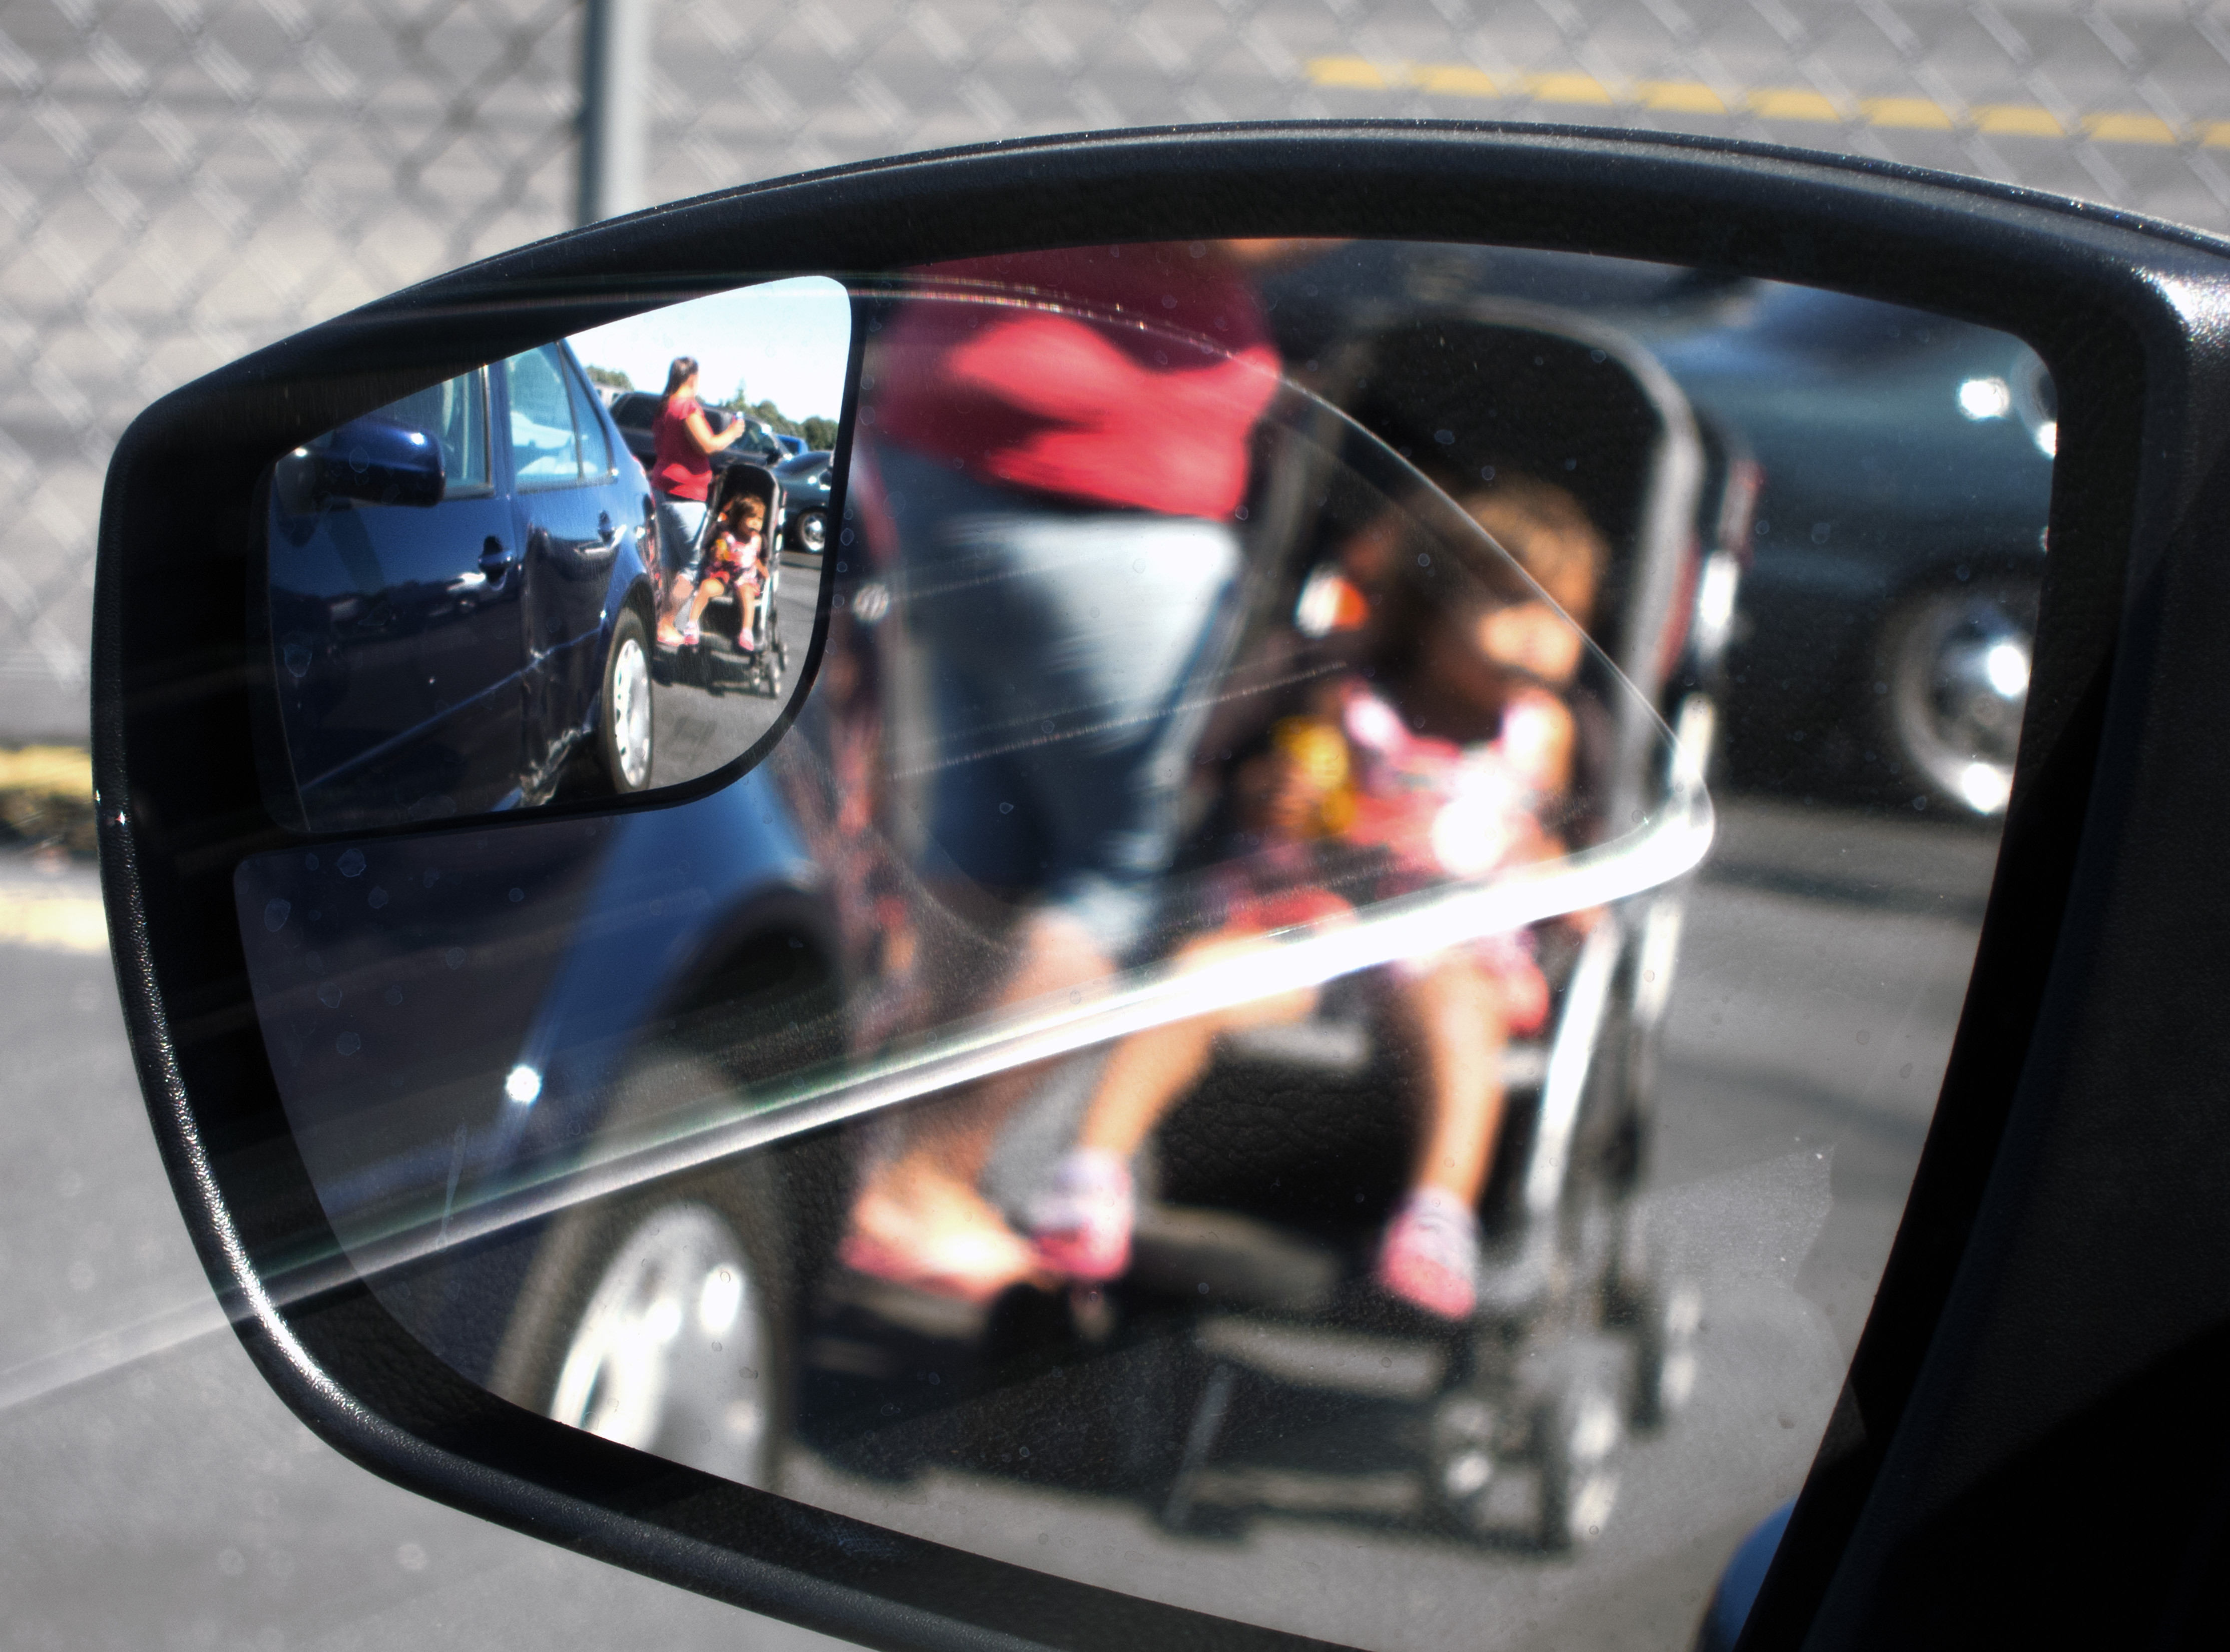
car, wheel, window, glass, driving, vehicle, windshield, steering wheel, behind, sports car, rear view mirror, supercar, mirror, sacramento, backup, rearview, retrospect, city car, land vehicle, automobile make, automotive exterior, automotive design, luxury vehicle, family car